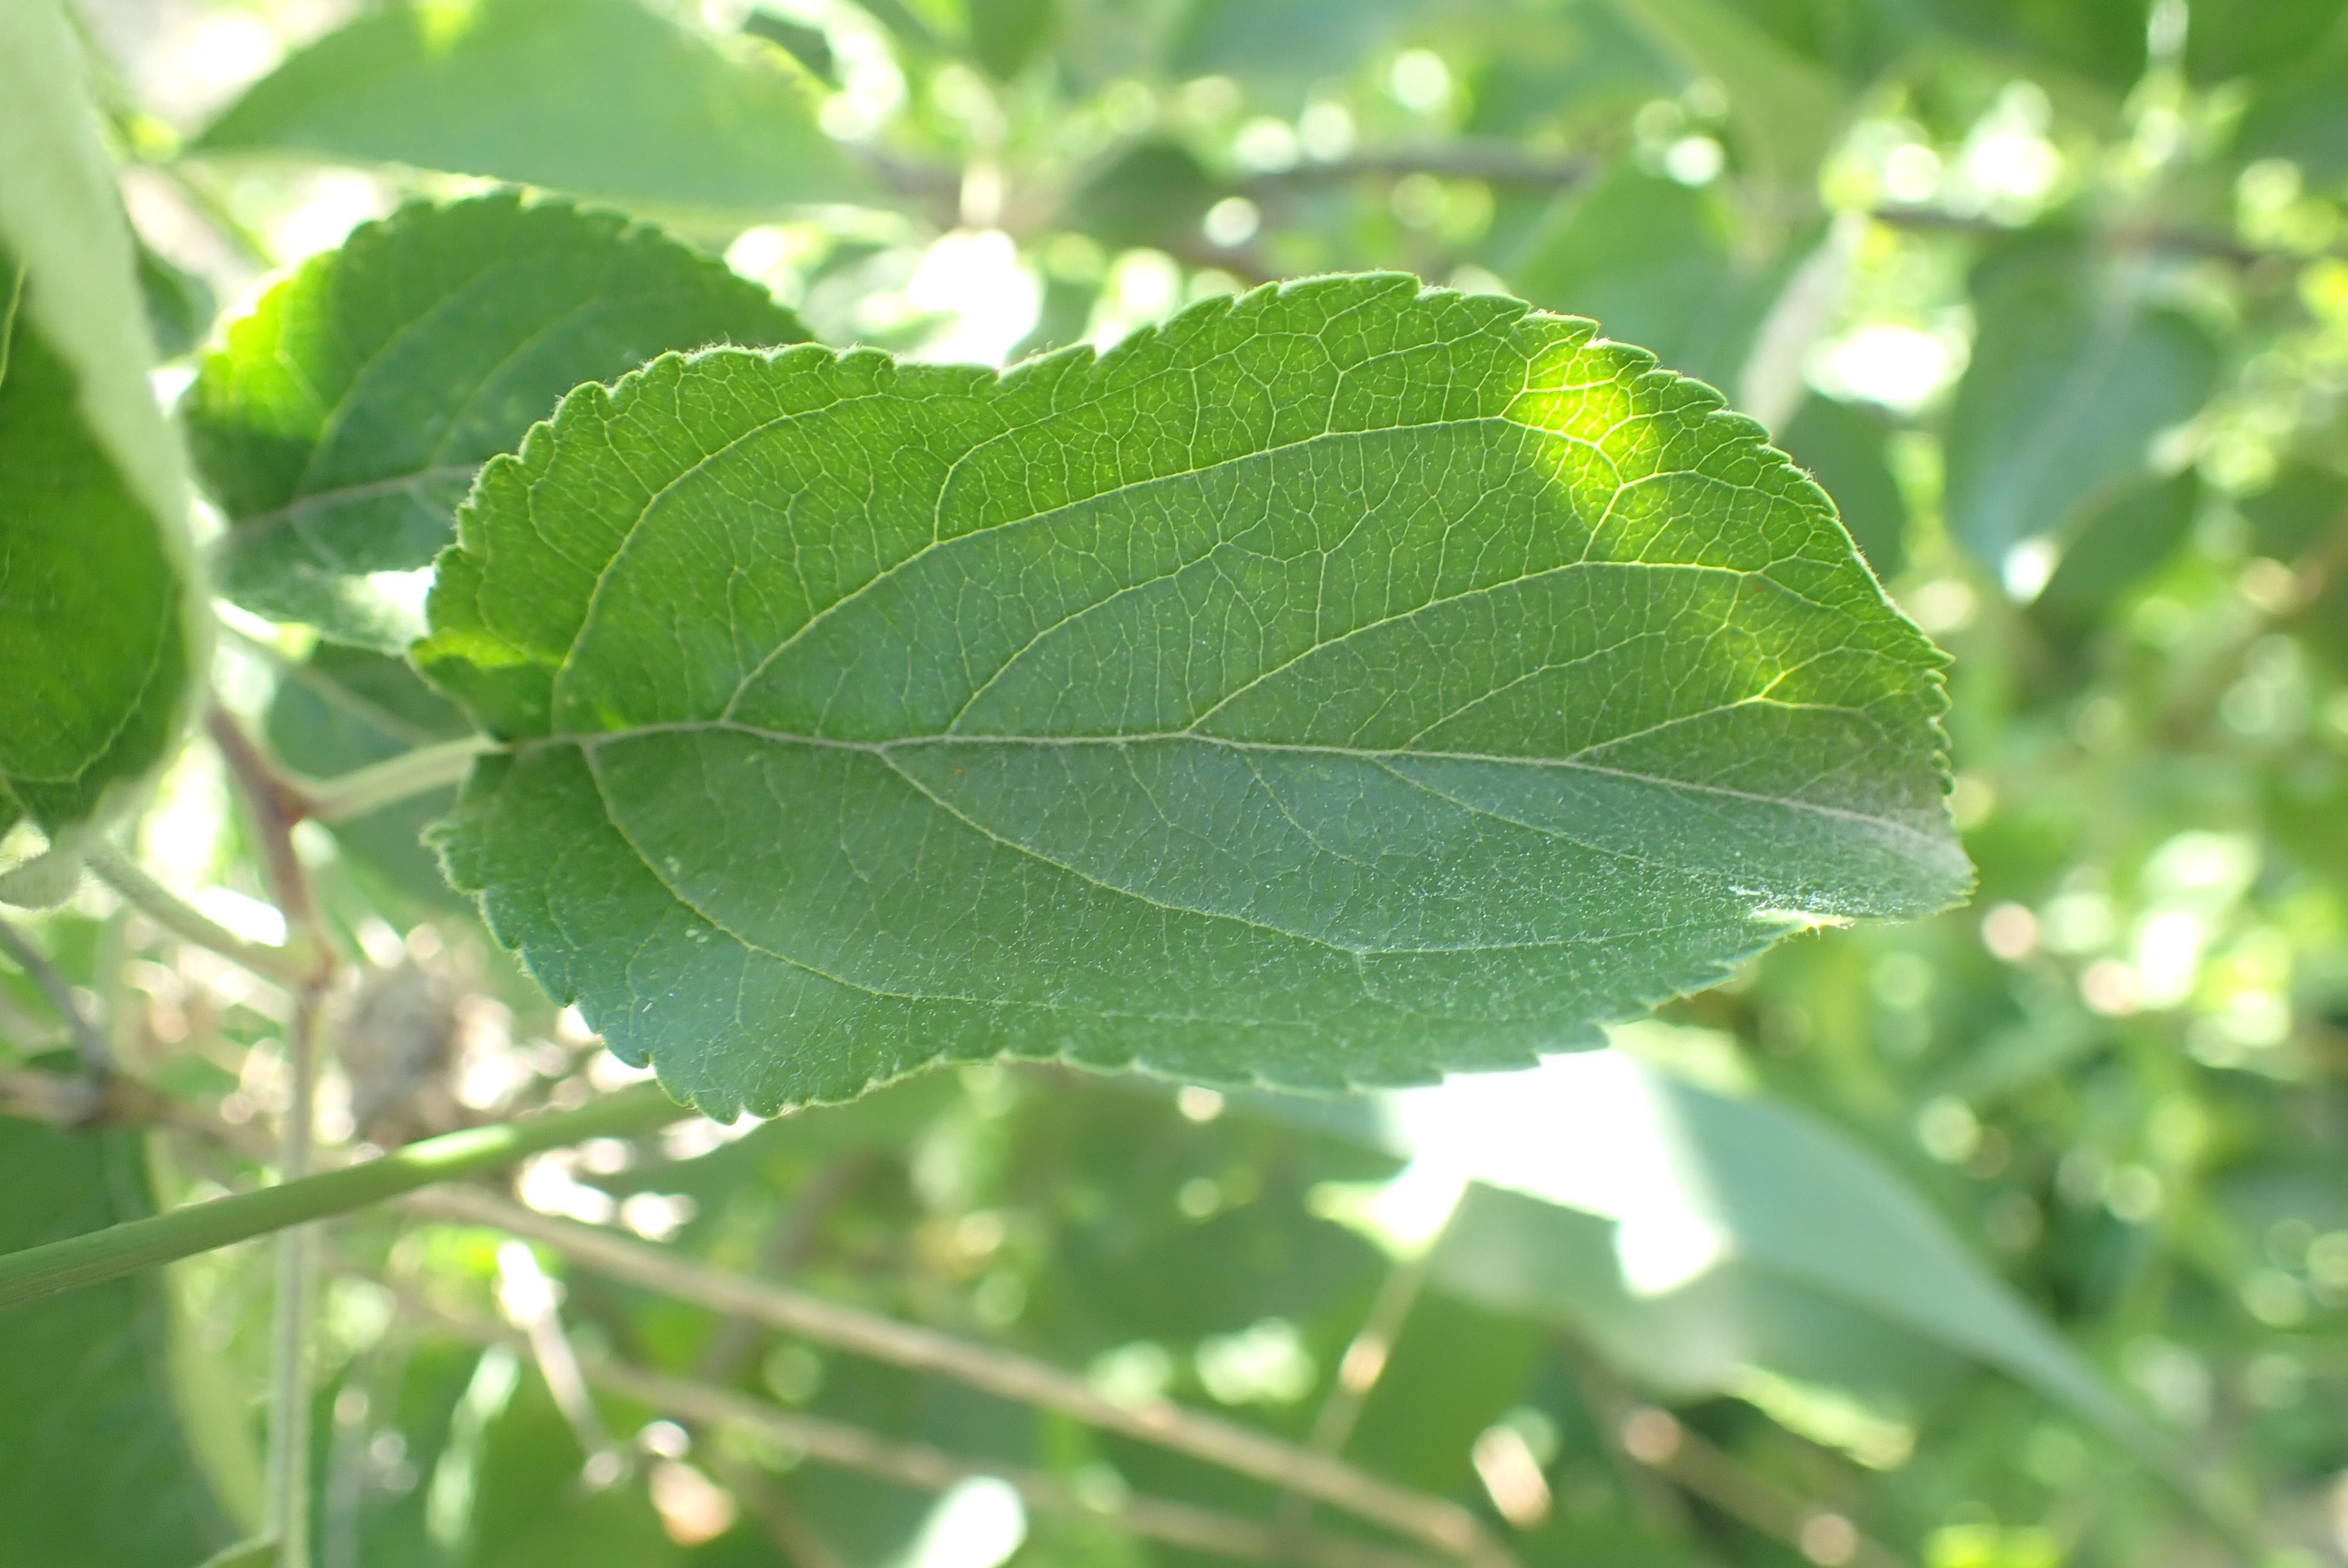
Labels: healthy